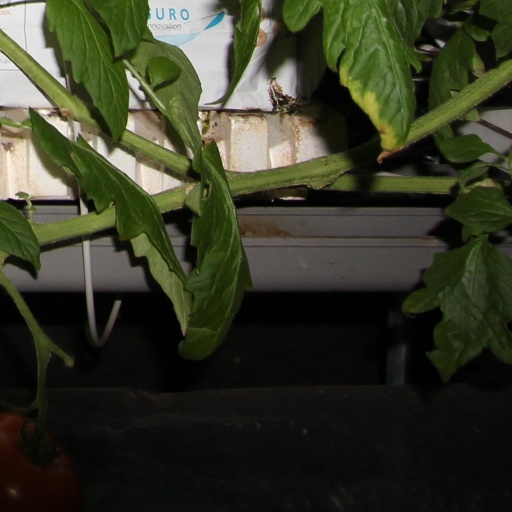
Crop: tomato